Finding Your Feet

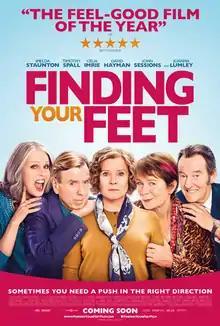
Theatrical release poster

Finding Your Feet is a 2017 British romantic comedy film directed by Richard Loncraine and written by Nick Moorcroft and Meg Leonard. The film stars Imelda Staunton, Timothy Spall, Celia Imrie, Joanna Lumley and David Hayman, and was released on 23 February 2018 in the United Kingdom.